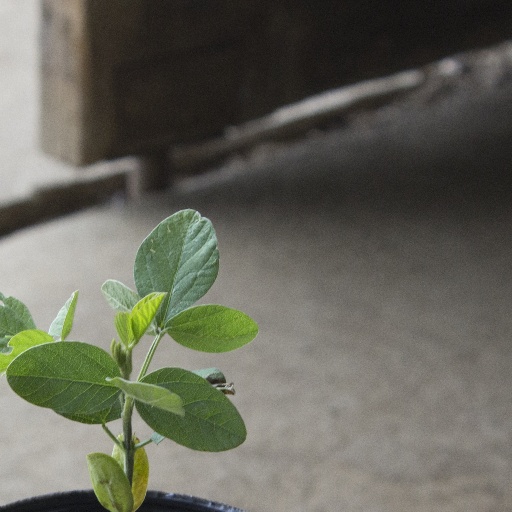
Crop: soybean